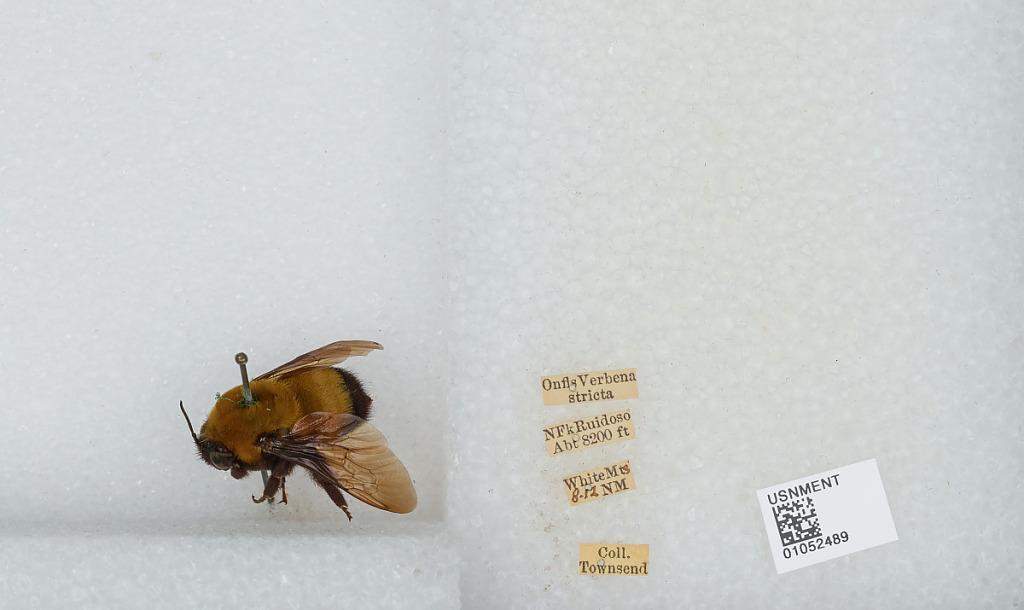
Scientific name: Bombus sp.
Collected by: Townsend
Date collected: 1912-8-
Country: United States
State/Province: New Mexico
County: Otero
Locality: North Fork Rio Ruidoso, White Mountains
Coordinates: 33.3425, -105.749